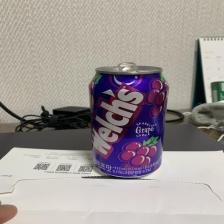
Label: cans